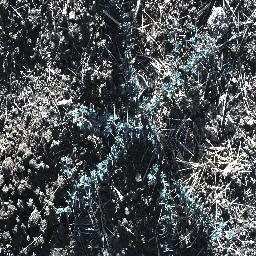
Label: prickly_acacia